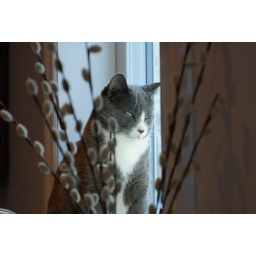
Felix in the kitchen window